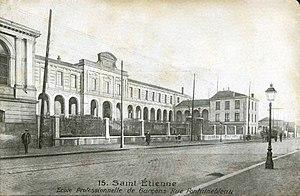
Saint-Étienne, école professionnelle de garçons, rue Fontainebleau
Claude Lebois, élève de l'école de Cluny puis professeur de sciences, est un pionnier de l'enseignement technique.